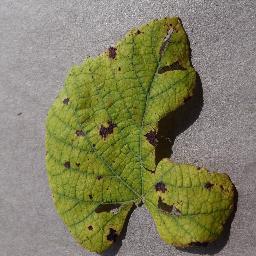
Label: Grape___Leaf_blight_(Isariopsis_Leaf_Spot)